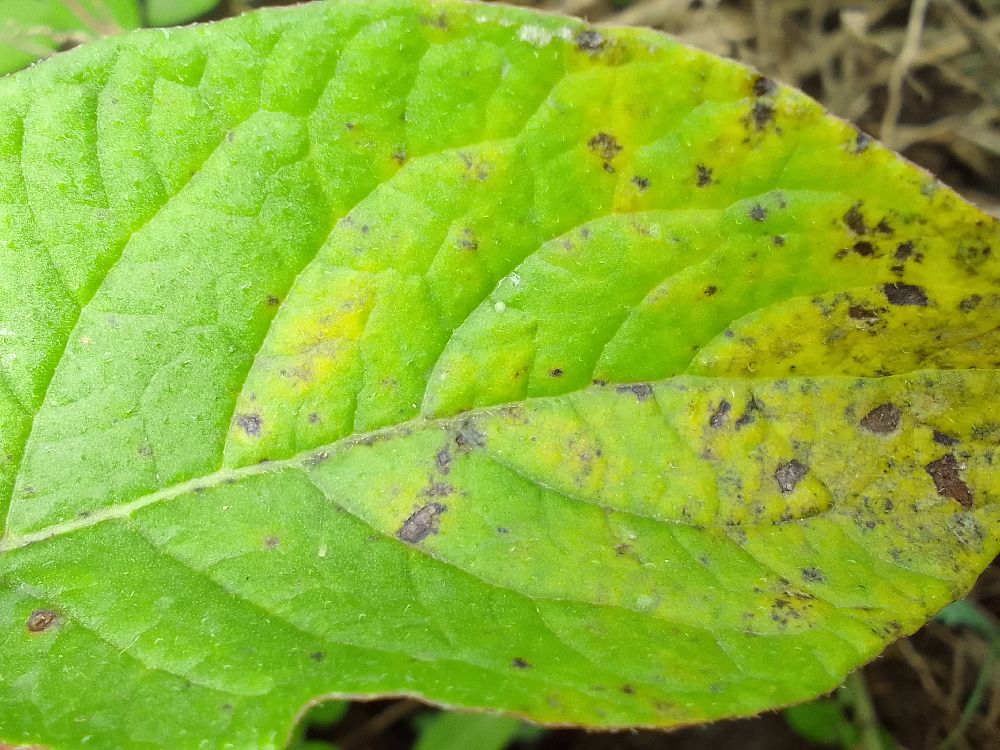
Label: Early blight